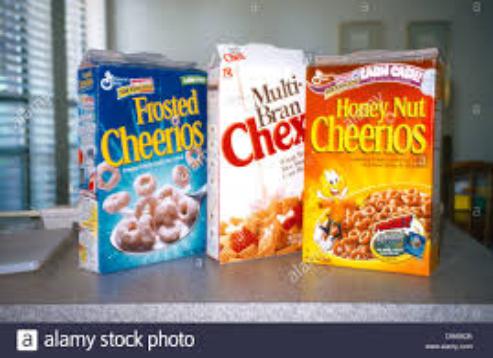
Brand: Frosted Cheerios
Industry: Food